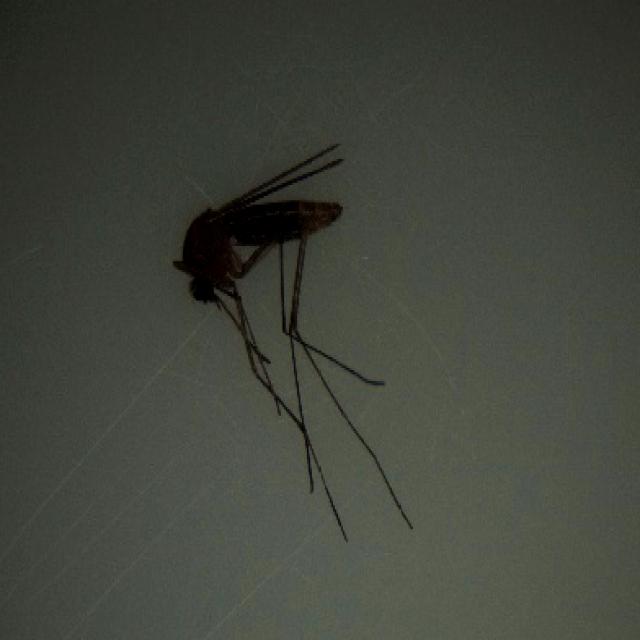
Species: culex_pipiens